Romerodus

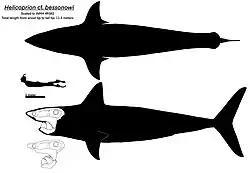
Reconstruction of a very large "Helicoprion," based partially on the postcranial anatomy of "R. orodontus"

The Stark Shale, where the type specimen of "R. orodontus" originated, is believed to have been a marine depositional environment. During the Late Carboniferous, Nebraska was part of the Late Pennsylvanian Midcontinent Sea; a deep, inland sea which was rich in phosphates and organic material. The Stark Shale has been interpreted as a deep-water, offshore habitat with a cold, anoxic (lacking oxygen) bottom created by a strong thermocline (temperature gradient) and halocline (salinity gradient). Upwellings would have caused nutrient-rich conditions in the upper water column, encouraging the growth of algae and other plankton which, as they died, would be deposited on the oxygen-poor seafloor to form shale. The Wea Shale is also considered to represent an offshore marine environment with comparable preservational conditions, although it was likely deposited in shallower waters. In black shales such as the Stark and Wea, benthic fauna is rare. Fossils of benthic animals have been proposed to have originated from more habitable environments or to represent individuals which became detached from floating debris. It is hypothesized that most of the species preserved at the site were pelagic and lived high in the water column. The pelagic animals then sank to the anoxic seabed after death, where they were preserved in exceptional detail due to the lack of decomposers and scavengers. The conditions observed in these mid-continent shales are associated with warmer interglacial periods during the late Paleozoic ice age.